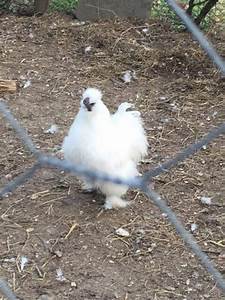
Label: gallina